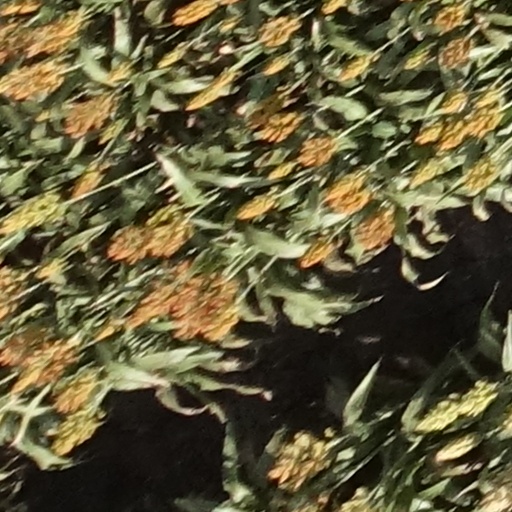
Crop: sorghum